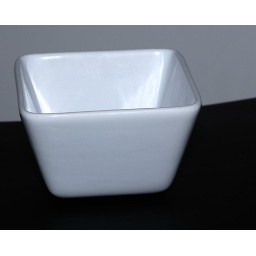
square bowl on black stool from above